25 Hill

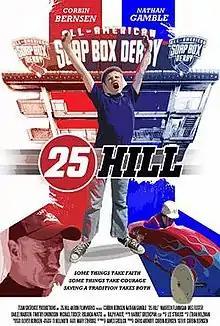
Theatrical poster

25 Hill is a 2011 drama film about the All-American Soap Box Derby, the championships of which are held each July in Akron, Ohio, written and directed by Corbin Bernsen. It stars Nathan Gamble, Corbin Bernsen, Maureen Flannigan, and Ralph Waite.